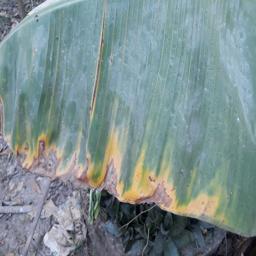
Label: POTASSIUM DEFICIENCY